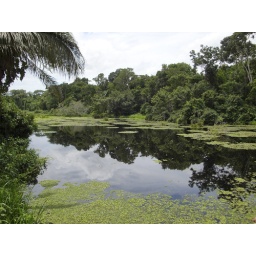
Colonies of water hyacinths on still black or brown water in the jungle. The hyacinths are violet when they bloom.